Dmitri Kedrin

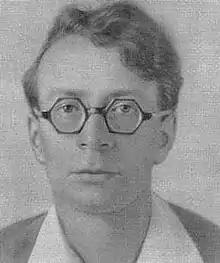

Dmitri Borisovich Kedrin (February 17, 1907 – September 18, 1945) was a Soviet poet. He died in railway-related accident (had been struck by commuter train). Some charge that this accident was murder.